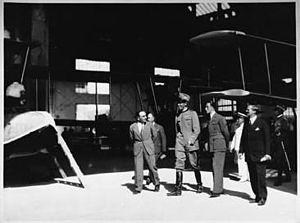
Raffaele Conflenti, né le 4 décembre 1889 à Cosenza, Italie, et mort le 16 juillet 1946 à Cosenza, était un ingénieur aéronautique italien et concepteur d'avions. Au cours de sa carrière, il a travaillé pour les plus importants constructeurs aéronautiques en Italie. Il a conçu un grand nombre d'avions civils et militaires, y compris des hydravions à coque, des avions de course, des avions d'entraînement et des chasseurs.